Erin Brady

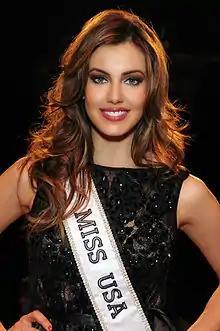
Erin Brady as Miss USA

Erin Joyce Brady (born November 5, 1987) is an American tv host, model and beauty pageant titleholder who won Miss USA 2013. She then represented the US at Miss Universe 2013 in Moscow, Russia, on November 9, where she placed in the Top 10. Brady is the first woman from the state of Connecticut ever to be crowned Miss USA.